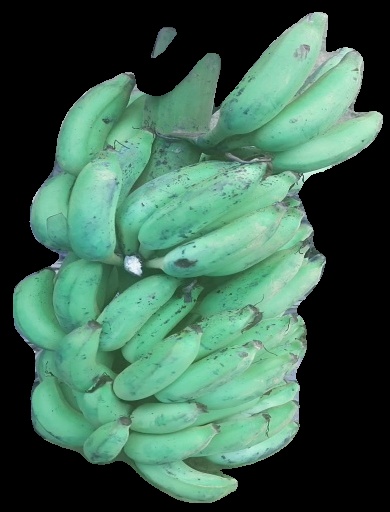
Variety: elakki-bale
Grade: grade2